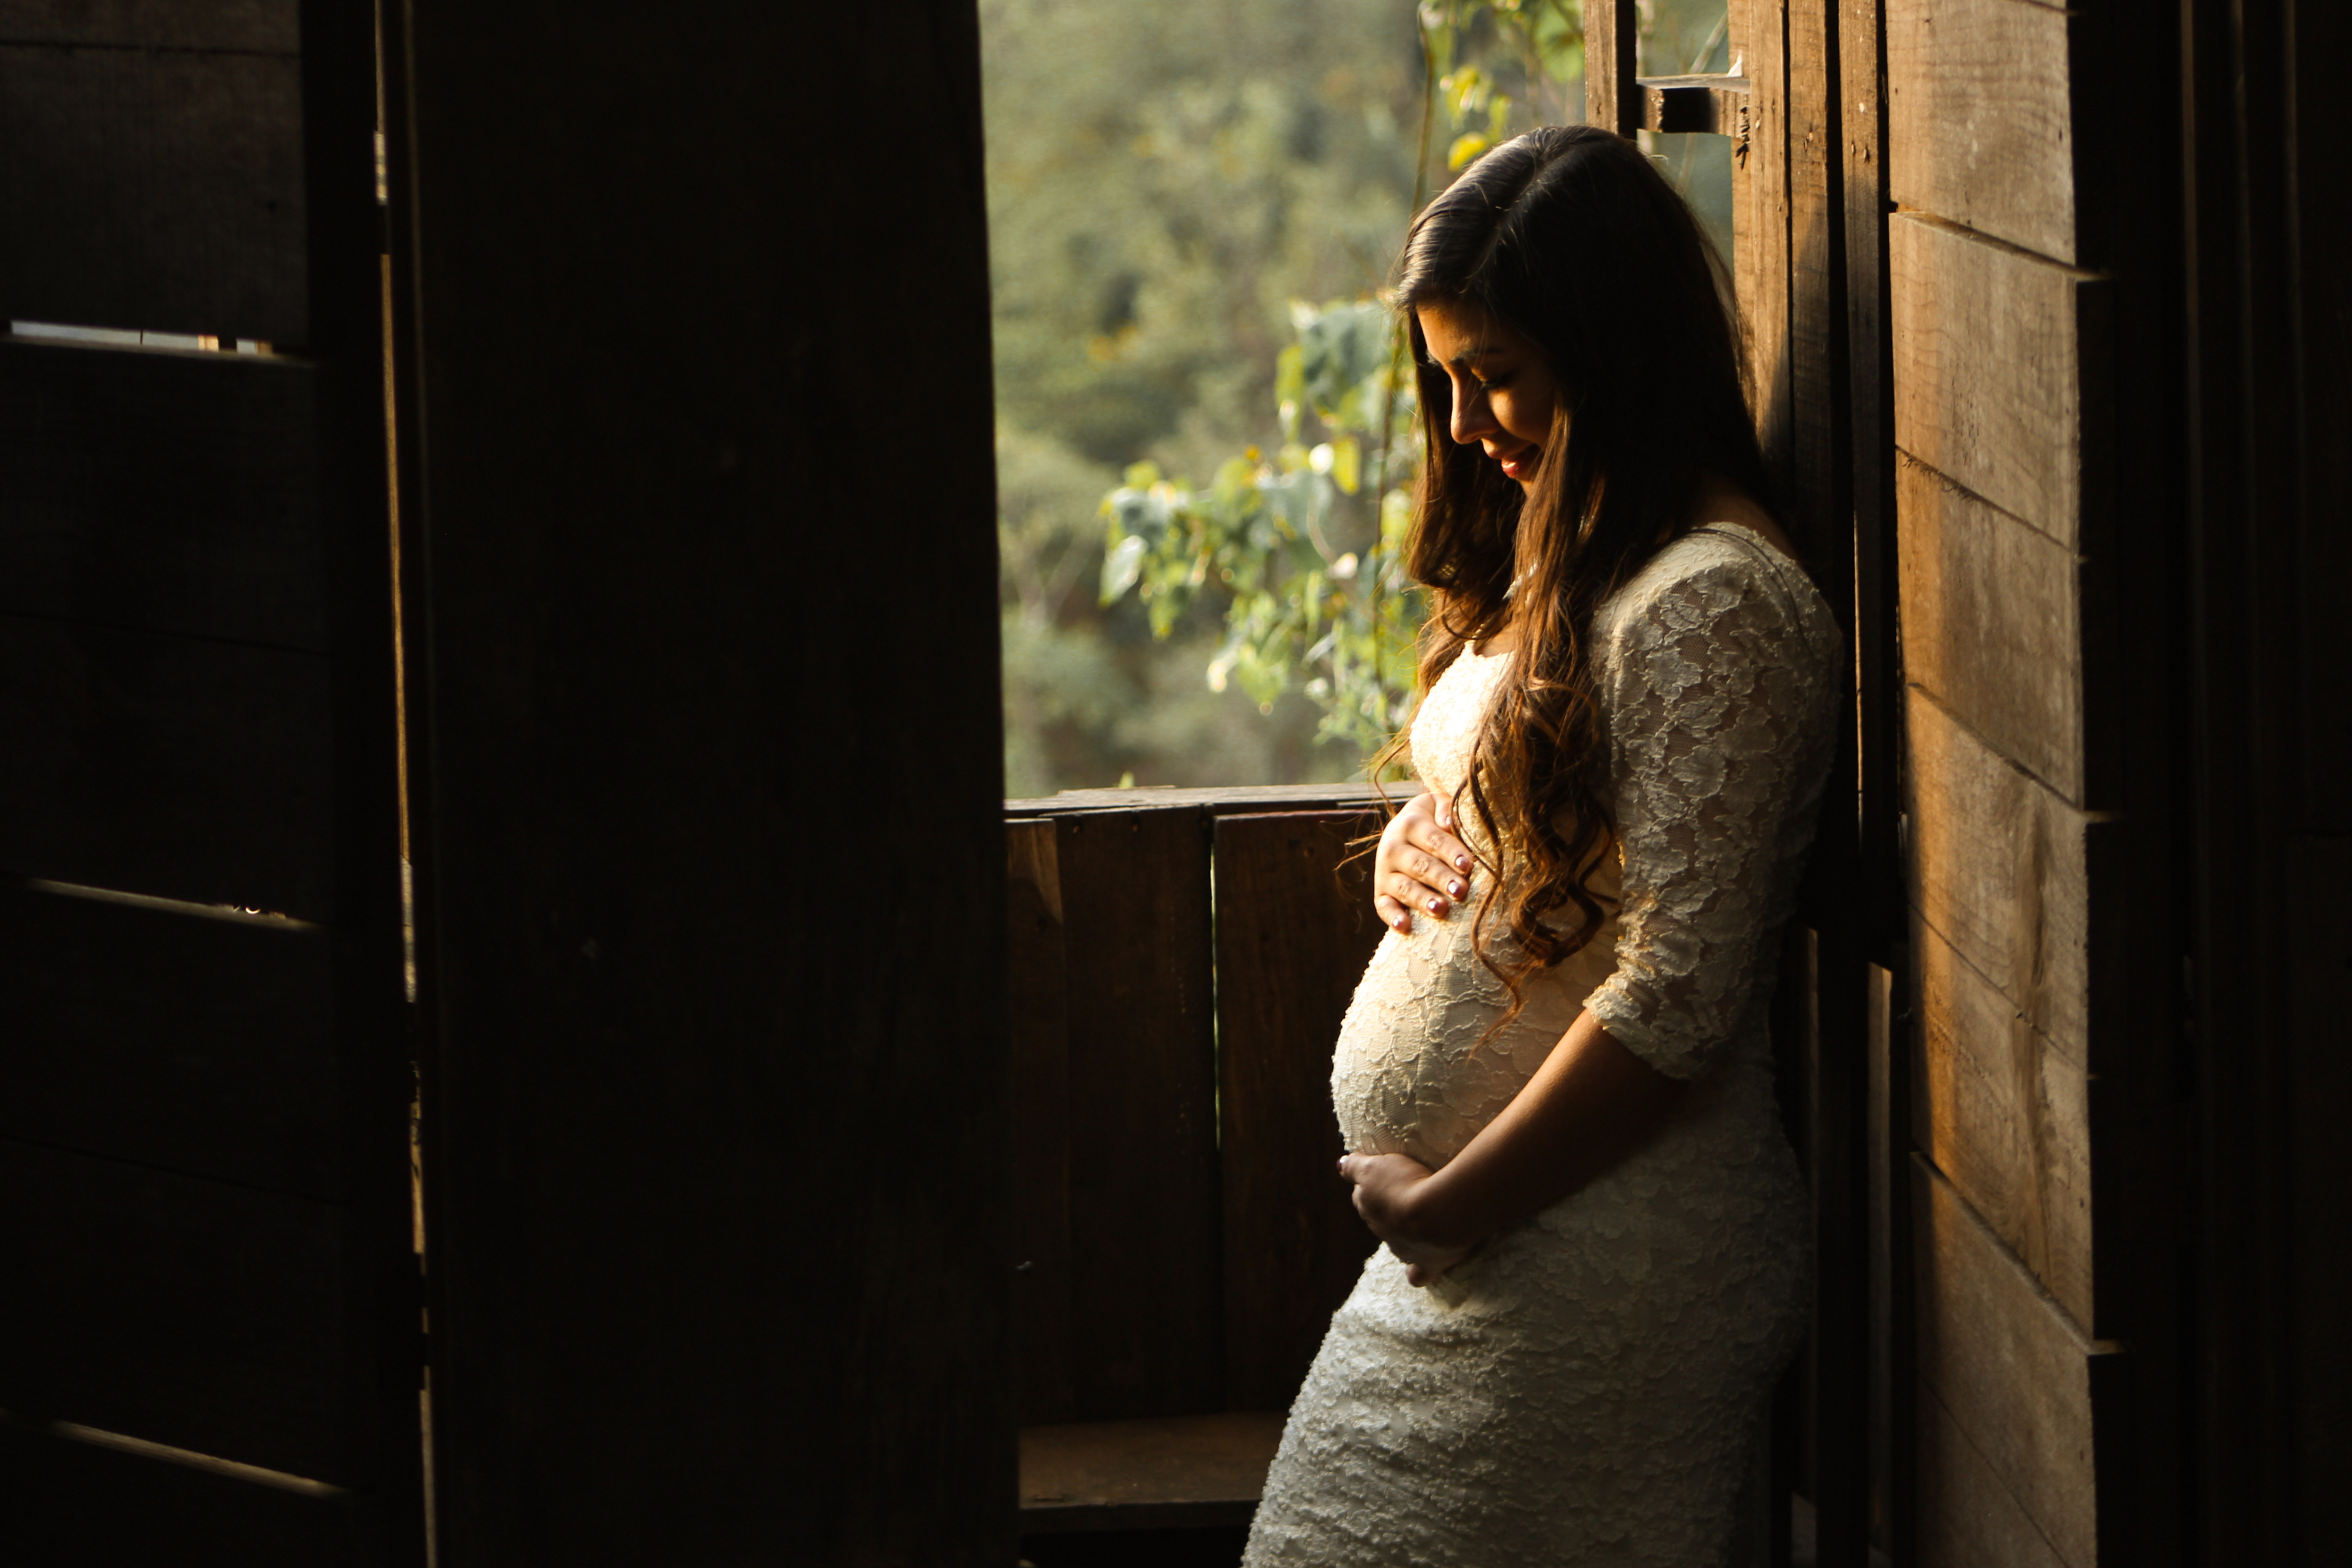
woman, bride, photograph, beauty